2022 cholera outbreak in Lebanon

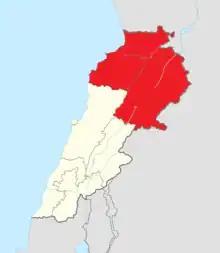
Governorates of Lebanon in which cholera cases were confirmed (as of October 14, 2022).

In October 2022, an outbreak of cholera began in Lebanon. It is likely the result of a serious outbreak in neighboring Syria, which is itself traced back to contaminated water in the Euphrates.